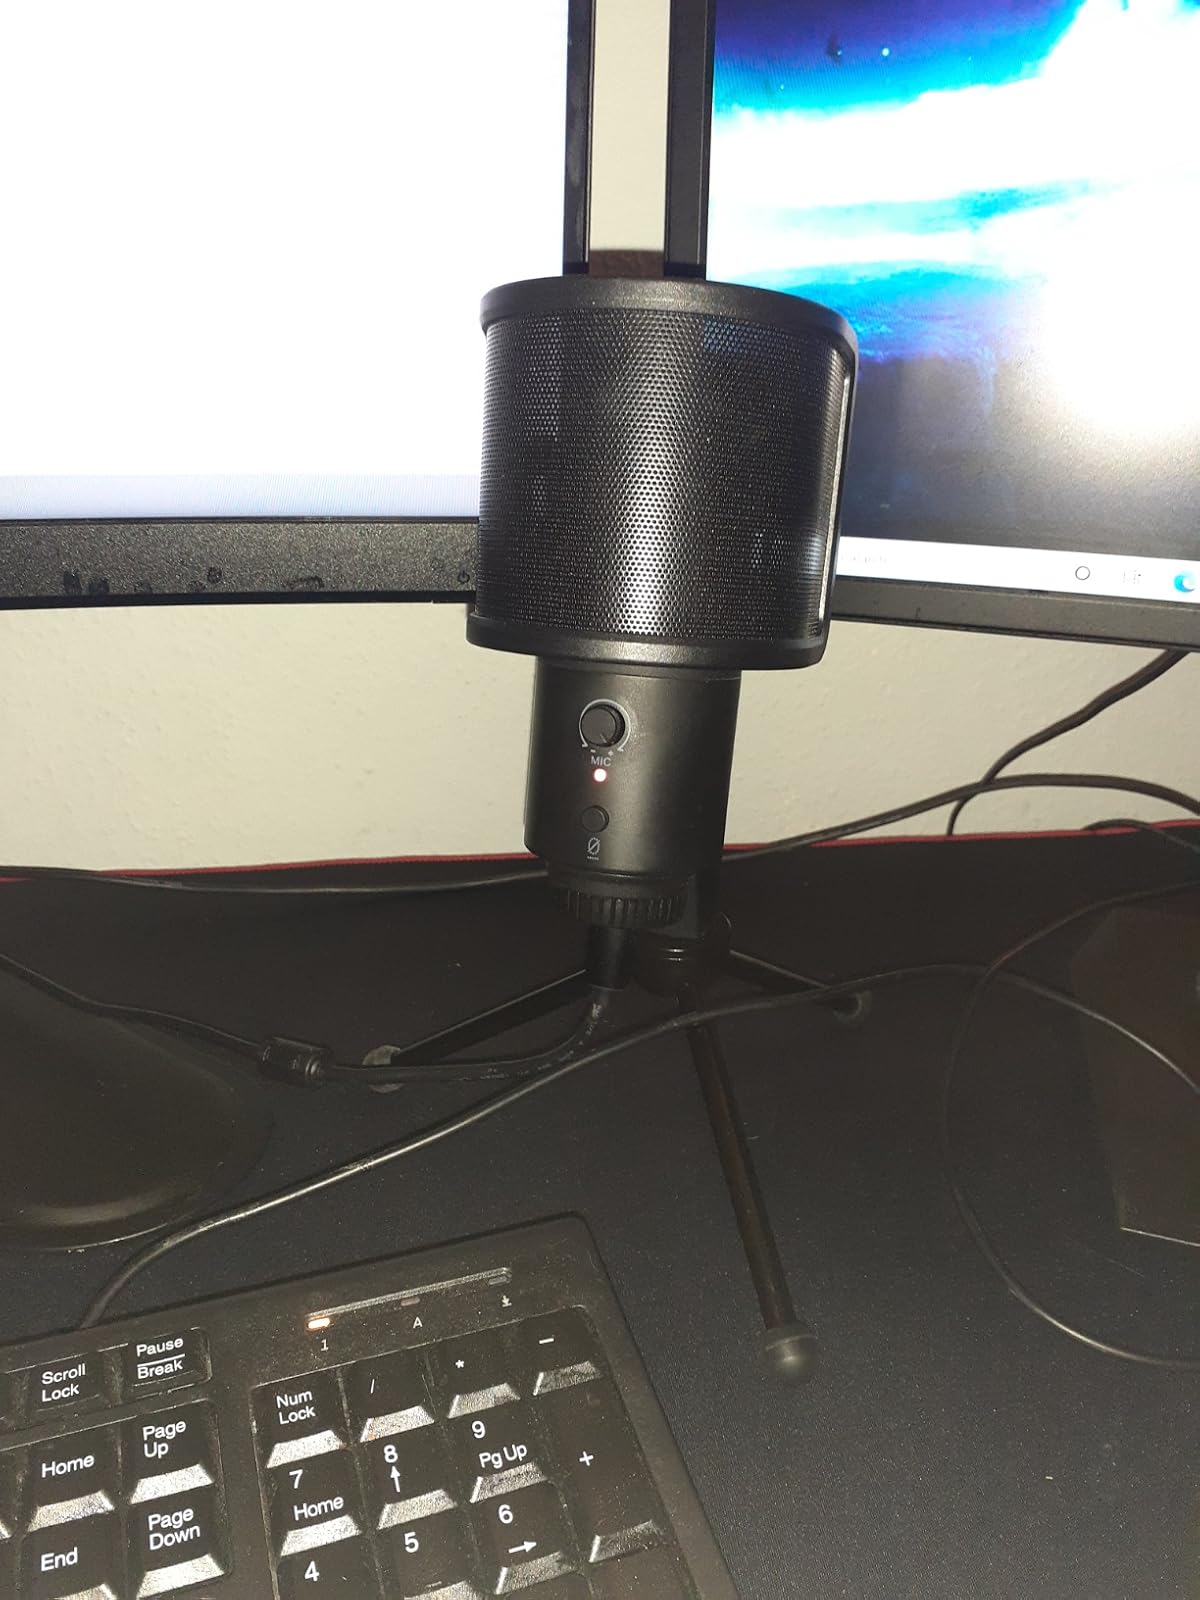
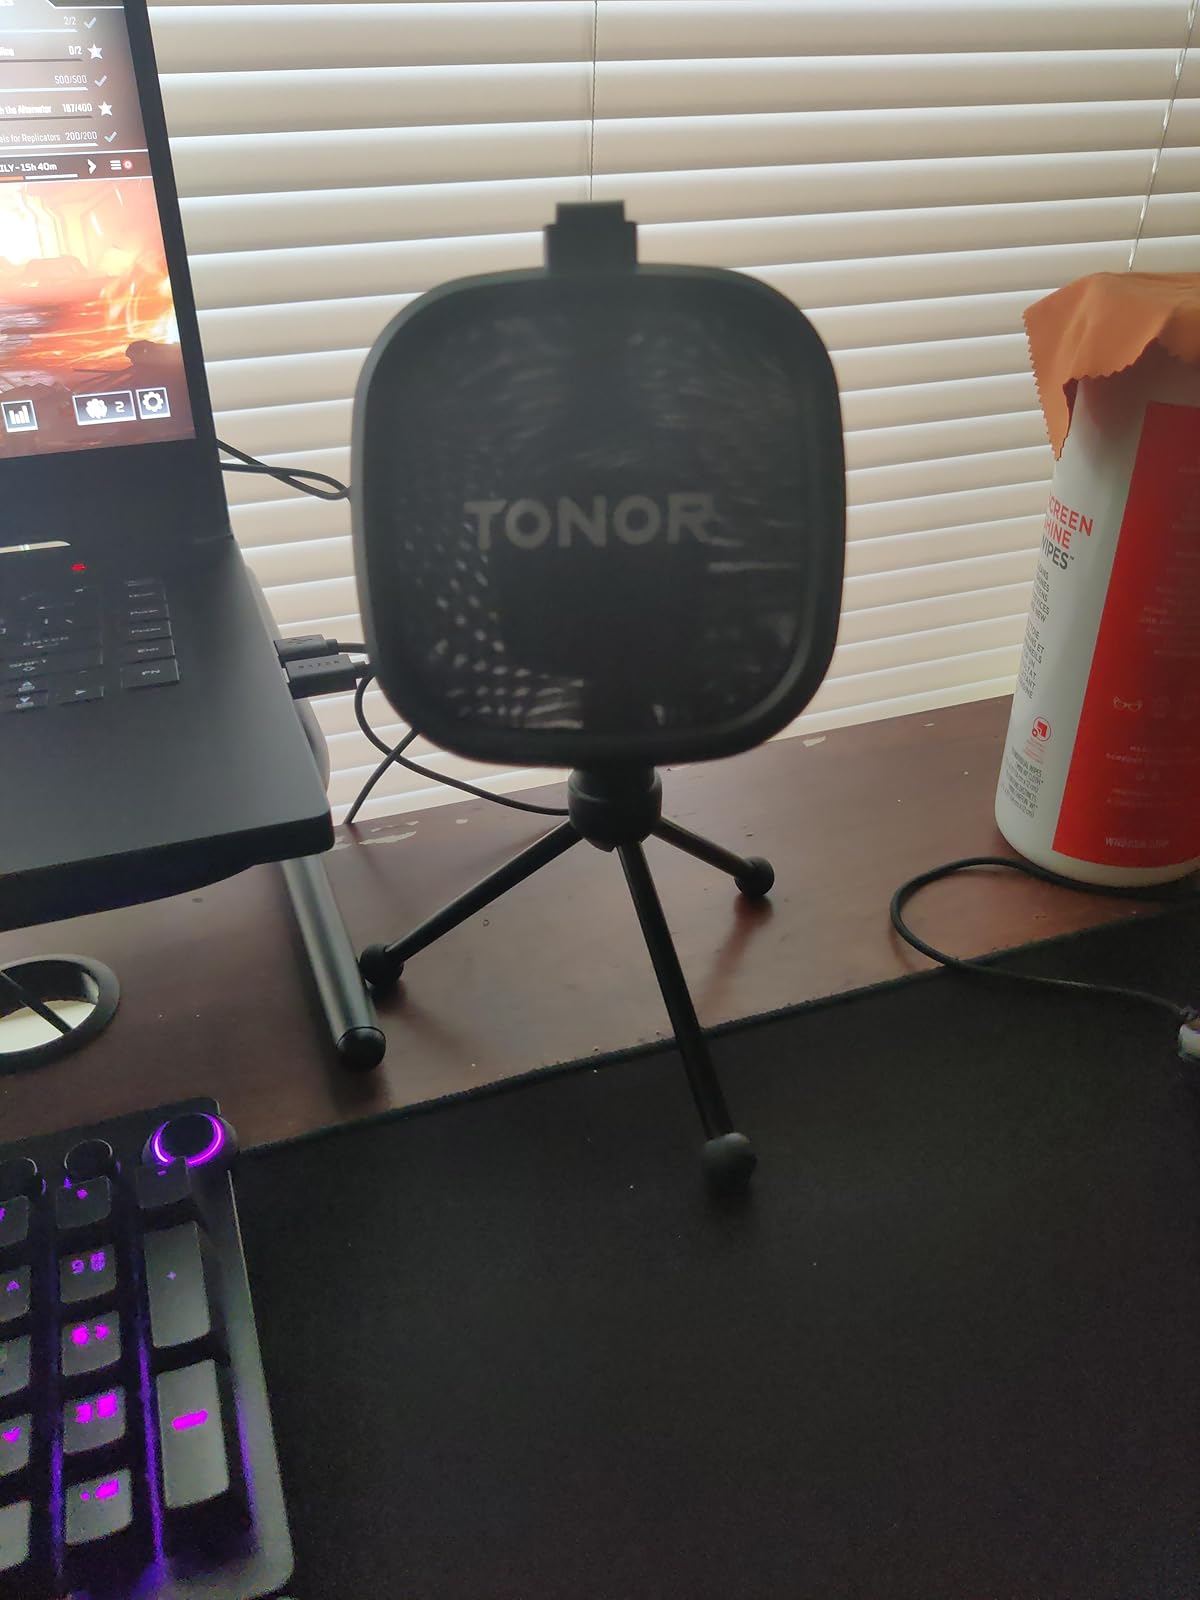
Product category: microphone
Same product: no